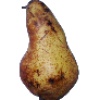
Label: Pear Abate 1